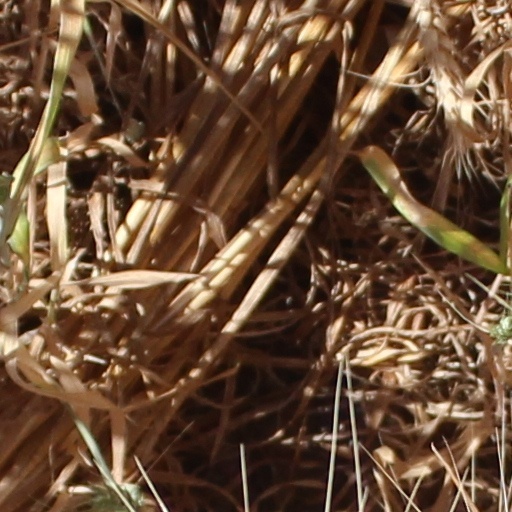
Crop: wheat